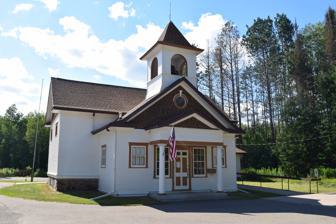
Building: Fern School
Country: United States of America
Year built: 1921
United States historic place Fern School U.S. National Register of Historic Places Show map of Wisconsin Show map of the United States Nearest city Fern, Wisconsin Coordinates 45°50′10″N 88°23′13″W / 45.83615°N 88.38682°W / 45.83615; -88.38682 Area 1 acre (0.40 ha) Built 1921 NRHP reference No. 81000043 Added to NRHP March 20, 1981 Fern School is a historic school in the town of Fern, Wisconsin . The school, located on Wisconsin Highway 101 3 miles (4.8 km) north of County Highway C, was built in 1921 and has also served as the Fern Town Hall. Fern School was built in the Colonial Revival style using clapboard . The school was added to the National Register of Historic Places on March 20, 1981. References